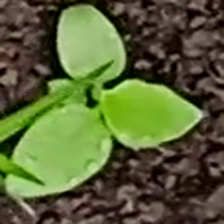
Weed species: Lamber_Quarter_plant(Chenopodium )